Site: brandenburg
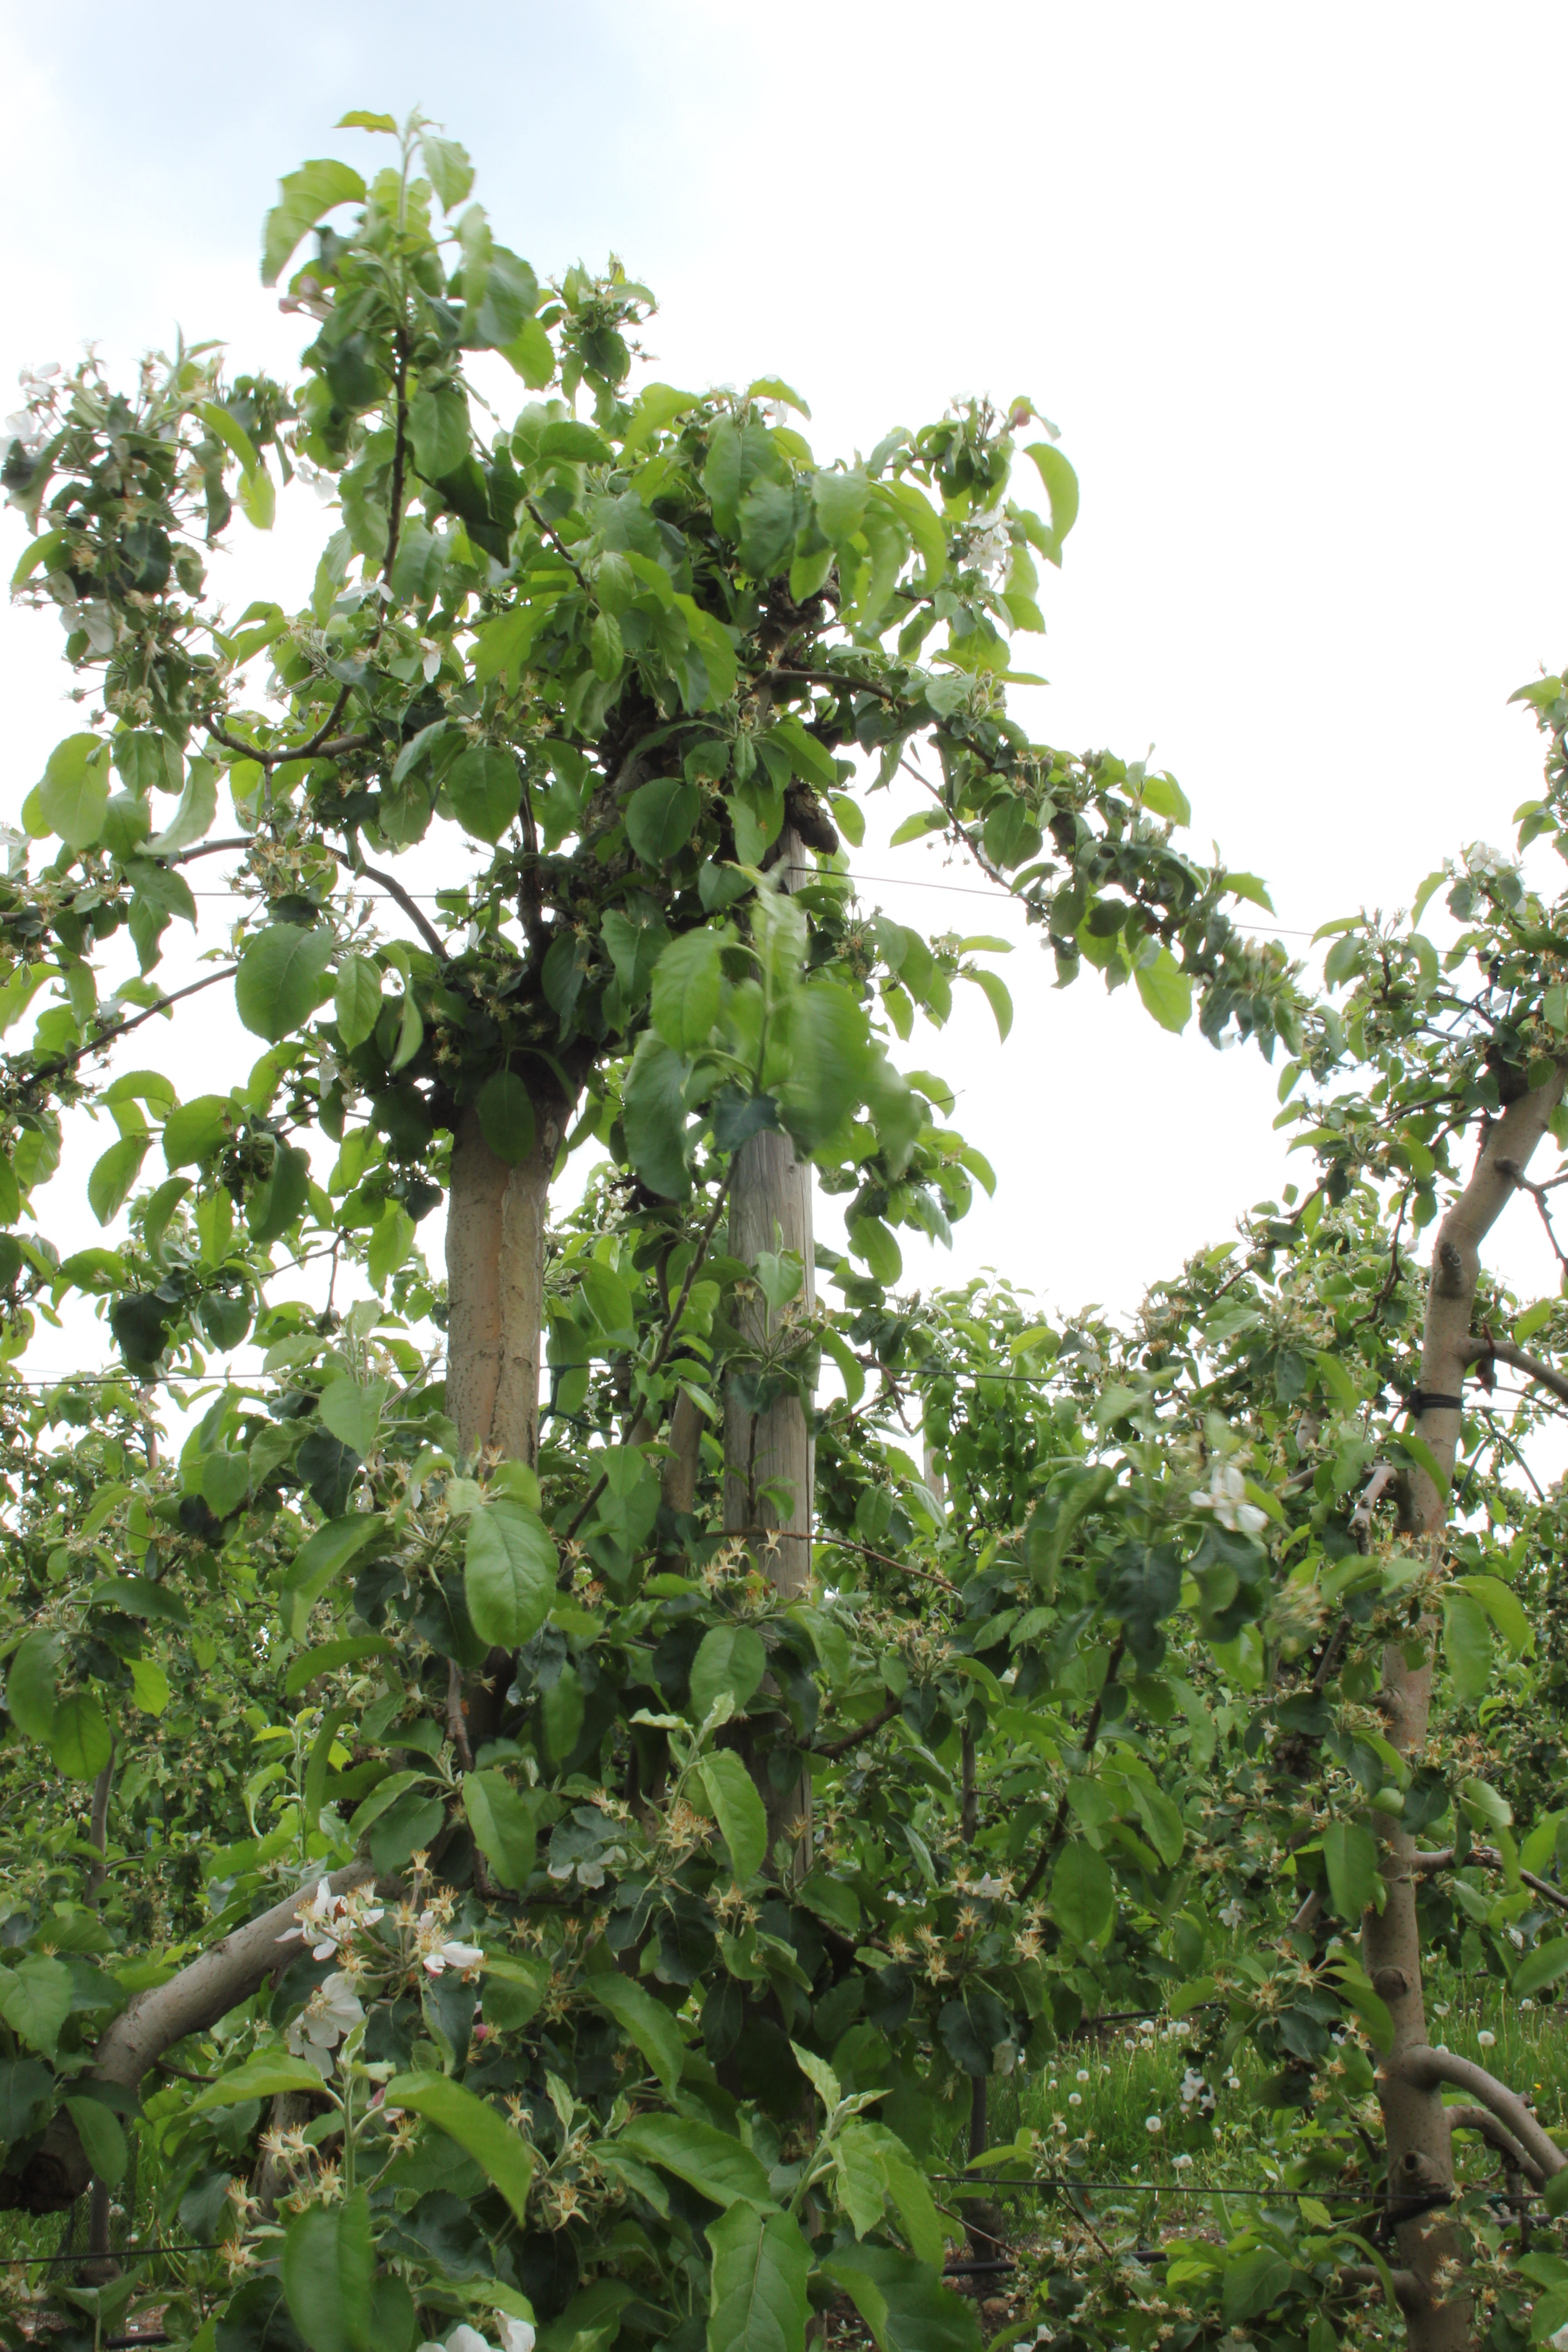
Growth stage (BBCH 67): Flowering